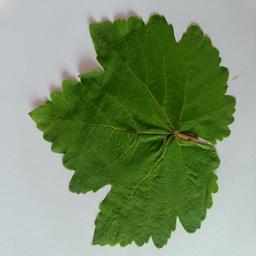
Label: Healthy Leaves